List of storms on the Great Lakes

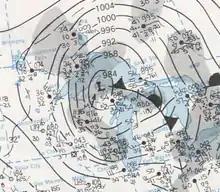
Surface map from November 10, 1975.

Once again it was a November storm that took the lives of men and their ship. It was November 9, 1975 that "Edmund Fitzgerald" was downbound to Detroit with a load of taconite. "Arthur M. Anderson" joined her on Lake Superior and was downbound for Gary, Indiana. As they were crossing Lake Superior the winter storm blew in. Winds were reported in excess of with waves running up to . The next day, Monday, November 10, eastern Lake Superior was still experiencing winds of 50 knots (57.5 mph). That afternoon "Anderson" reported being hit by a 75-knot gust (86.3 mph). By 3:30 pm the "Fitzgerald" reported a minor list and top-side damage, including the loss of radar. "Fitzgerald" was leading, but slowed to close the distance between ships so that it could be guided by "Anderson", who still had radar. Just after seven that night, the last radio contact from the "Fitzgerald" said that they were still managing. By 7:20 p.m. there was no more contact and "Anderson" no longer saw "Fitzgerald" on radar.